Haigh Hall

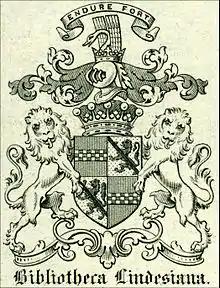
A book plate from the "Bibliotheca Lindesiana".

Housed on the first floor of the hall was the Lindsay family's library, the "Bibliotheca Lindesiana", whose origins may go back to the late 16th century at Balcarres in Fife. Alexander Lindsay, 8th Earl of Balcarres (1812–1880) greatly expanded the collection which included a Gutenberg Bible. His son, James Lindsay, 26th Earl of Crawford, in collaboration with his father, enlarged the library and continued to do so after inheriting the titles so that it became one of the largest private collections in Britain. In 1901 he sold the collection of manuscripts (including Chinese and Japanese printed books) from the library to Enriqueta Augustina Rylands for the John Rylands Library. The Gutenberg Bible is part of the Harry Ransom Center collection at the University of Texas at Austin. The earl's extensive collection of philatelic literature, the Crawford Library, is now part of the British Library Philatelic Collections.